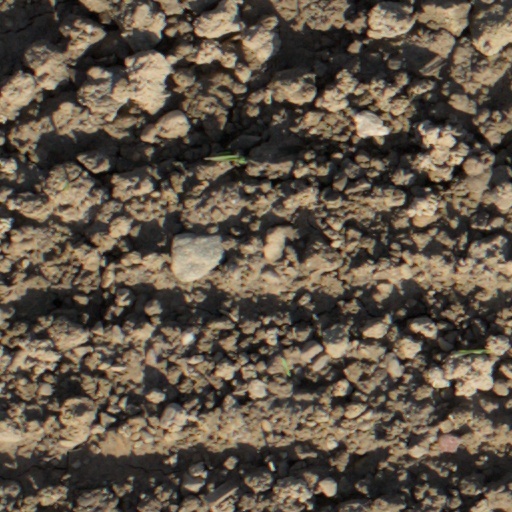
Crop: wheat